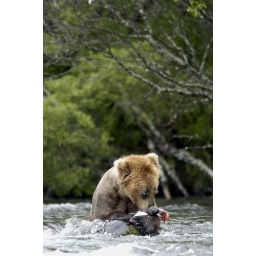
Brown bear sitting in river eating salmon10